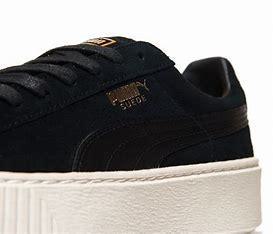
Brand: Puma
Model: Suede Platform